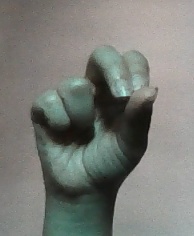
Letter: gaaf